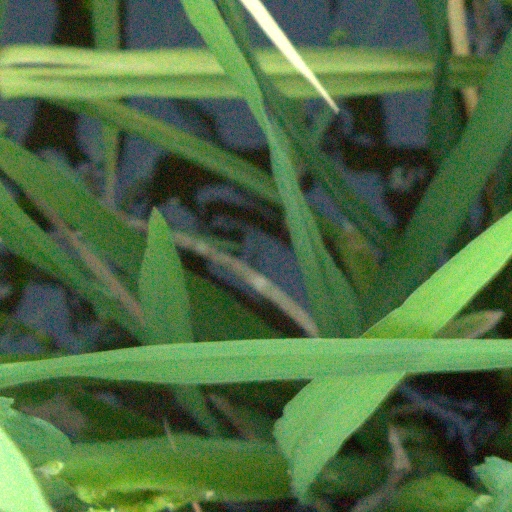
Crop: rice